Illness as Metaphor

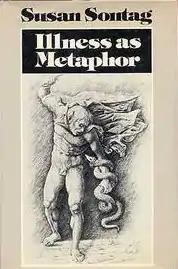

Illness as Metaphor is a 1978 work of critical theory by Susan Sontag, in which she challenged the victim-blaming in the language that is often used to describe diseases and the people affected by them.